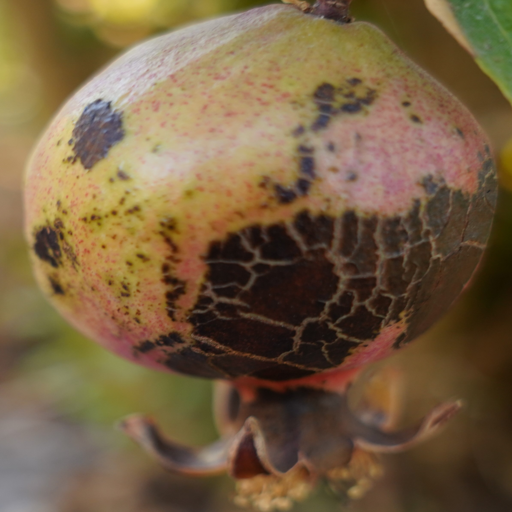
Label: Colletotrichum spp